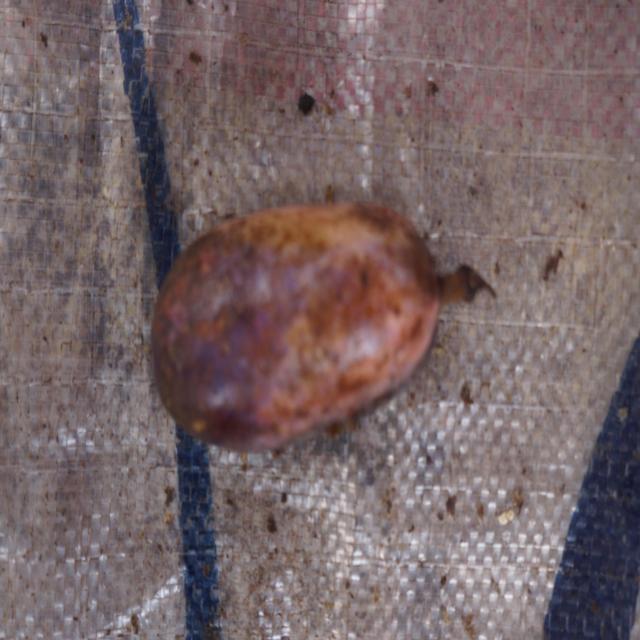
Plum grade: unripe